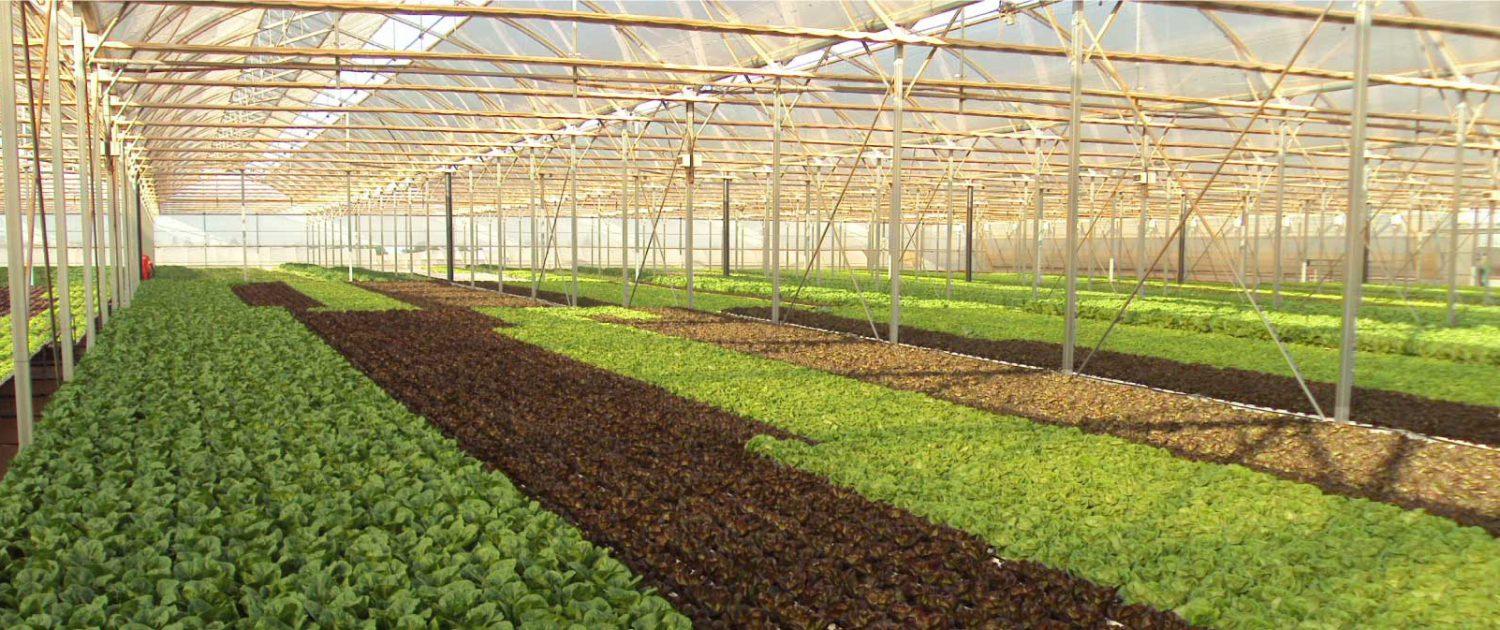
Eneo kubwa ya kisasa ambayo imepangwa kwa ustadi na kutunzwa vizuri ndani yake. Kuna mimea mbalimbali inayomea katika mistari ya utaratibu, ikiwa na rangi za kuvutia kama kijani kibichi na kahawia, mwanga mwingi unaingia kutoka juu kupitia paa la kioo, jambo linalosaidia mimea kukuwa kwa afya.